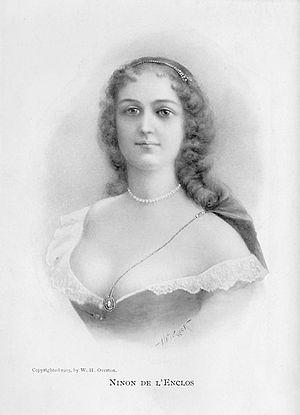
Anne « Ninon » de l'Enclos, aussi appelée Ninon de Lenclos ou Ninon de Lanclos, baptisée à Paris le 10 novembre 1620 et morte à Paris le 17 octobre 1705, est une courtisane, femme d'esprit, épistolière et femme de lettres française.
Un courtisan ou une courtisane est étymologiquement une personne qui demeure à la cour du souverain. La signification de ces deux termes a cependant évolué de façon bien différente : un courtisan désigne généralement un homme de cour soucieux de plaire jusqu'à l'obséquiosité, alors qu'une courtisane désigne en général une prostituée de luxe ou une demi-mondaine.